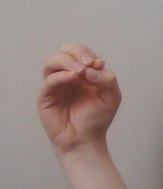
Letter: ha